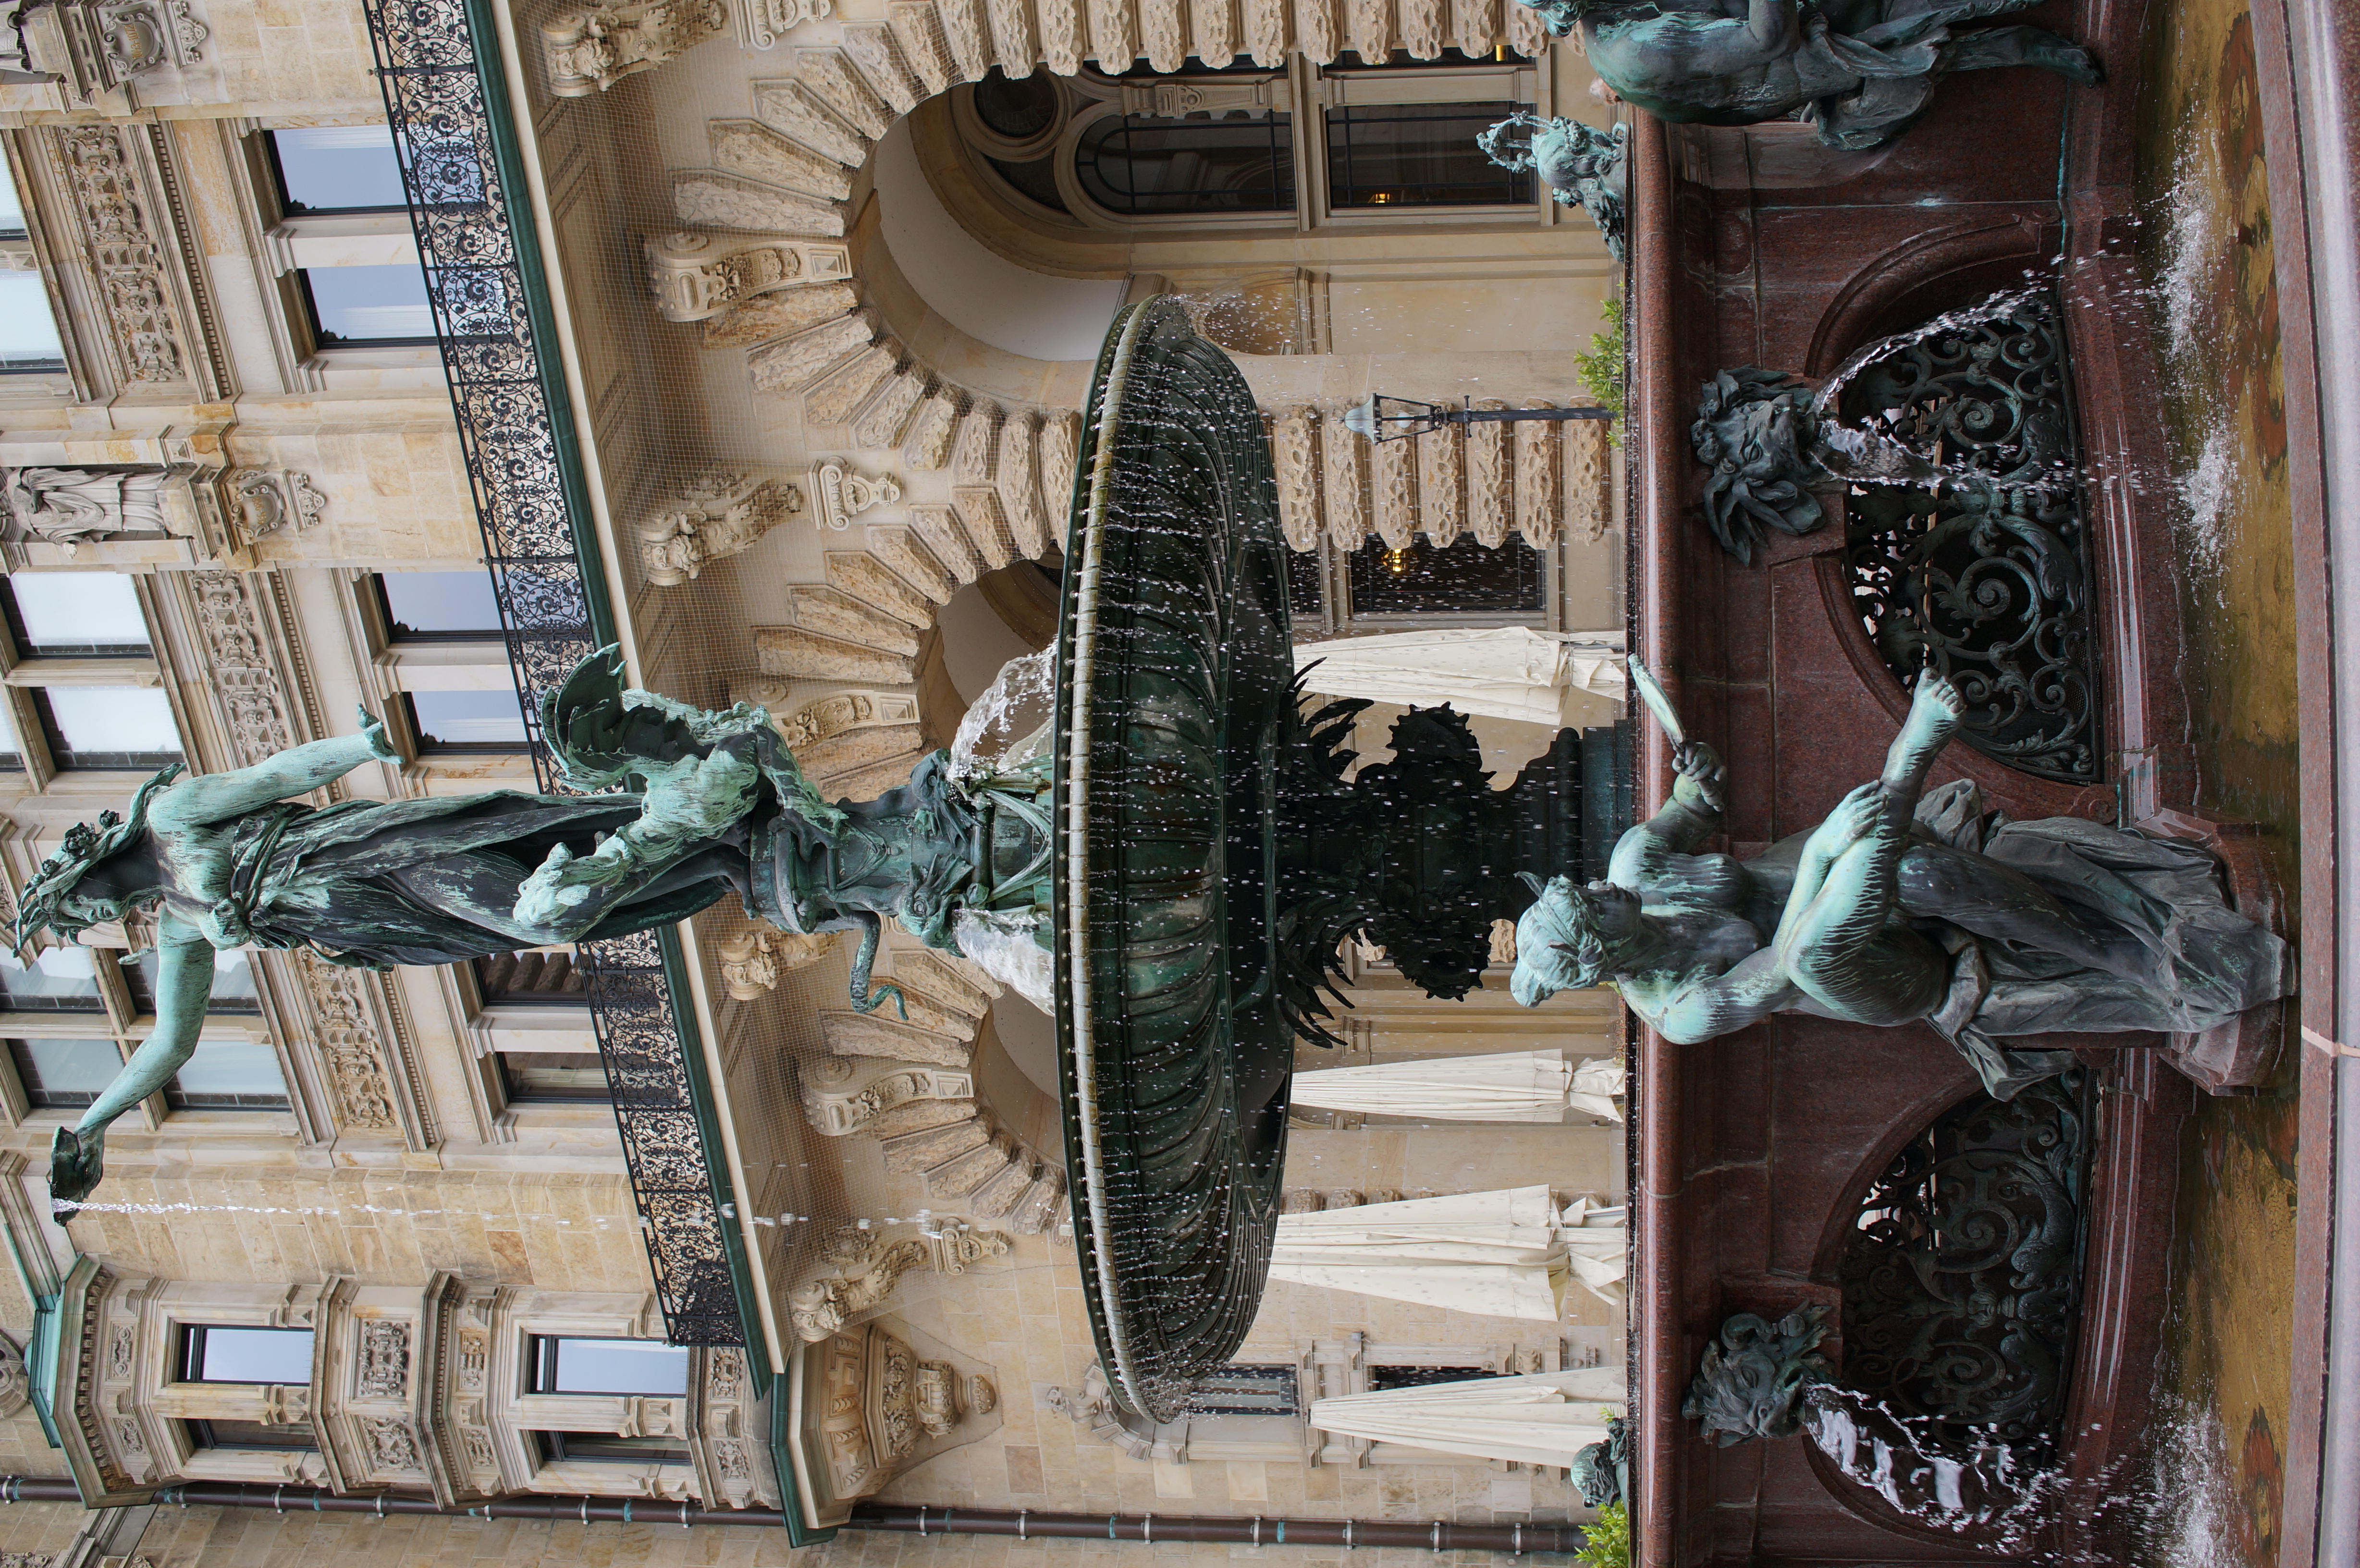
wood, vehicle, sculpture, 2014, art, germany, deutschland, sony, sigma, tourist attraction, carving, nex, nex6, lenstagged, steffenzahn, 30mm, sigma30mm28exdn, sigma30mmf28, sigma30mmf28dn, sigma30mm, hamburg